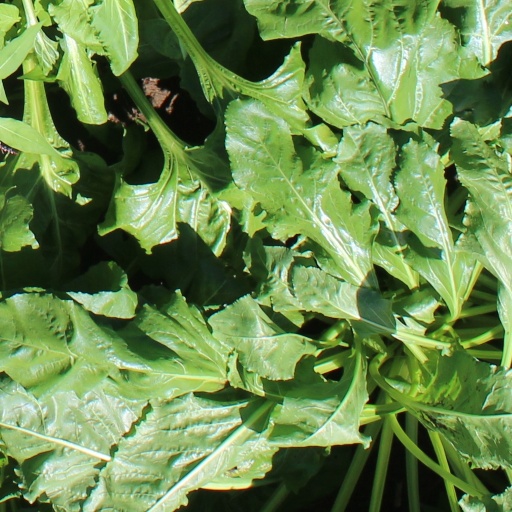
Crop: sugar beet